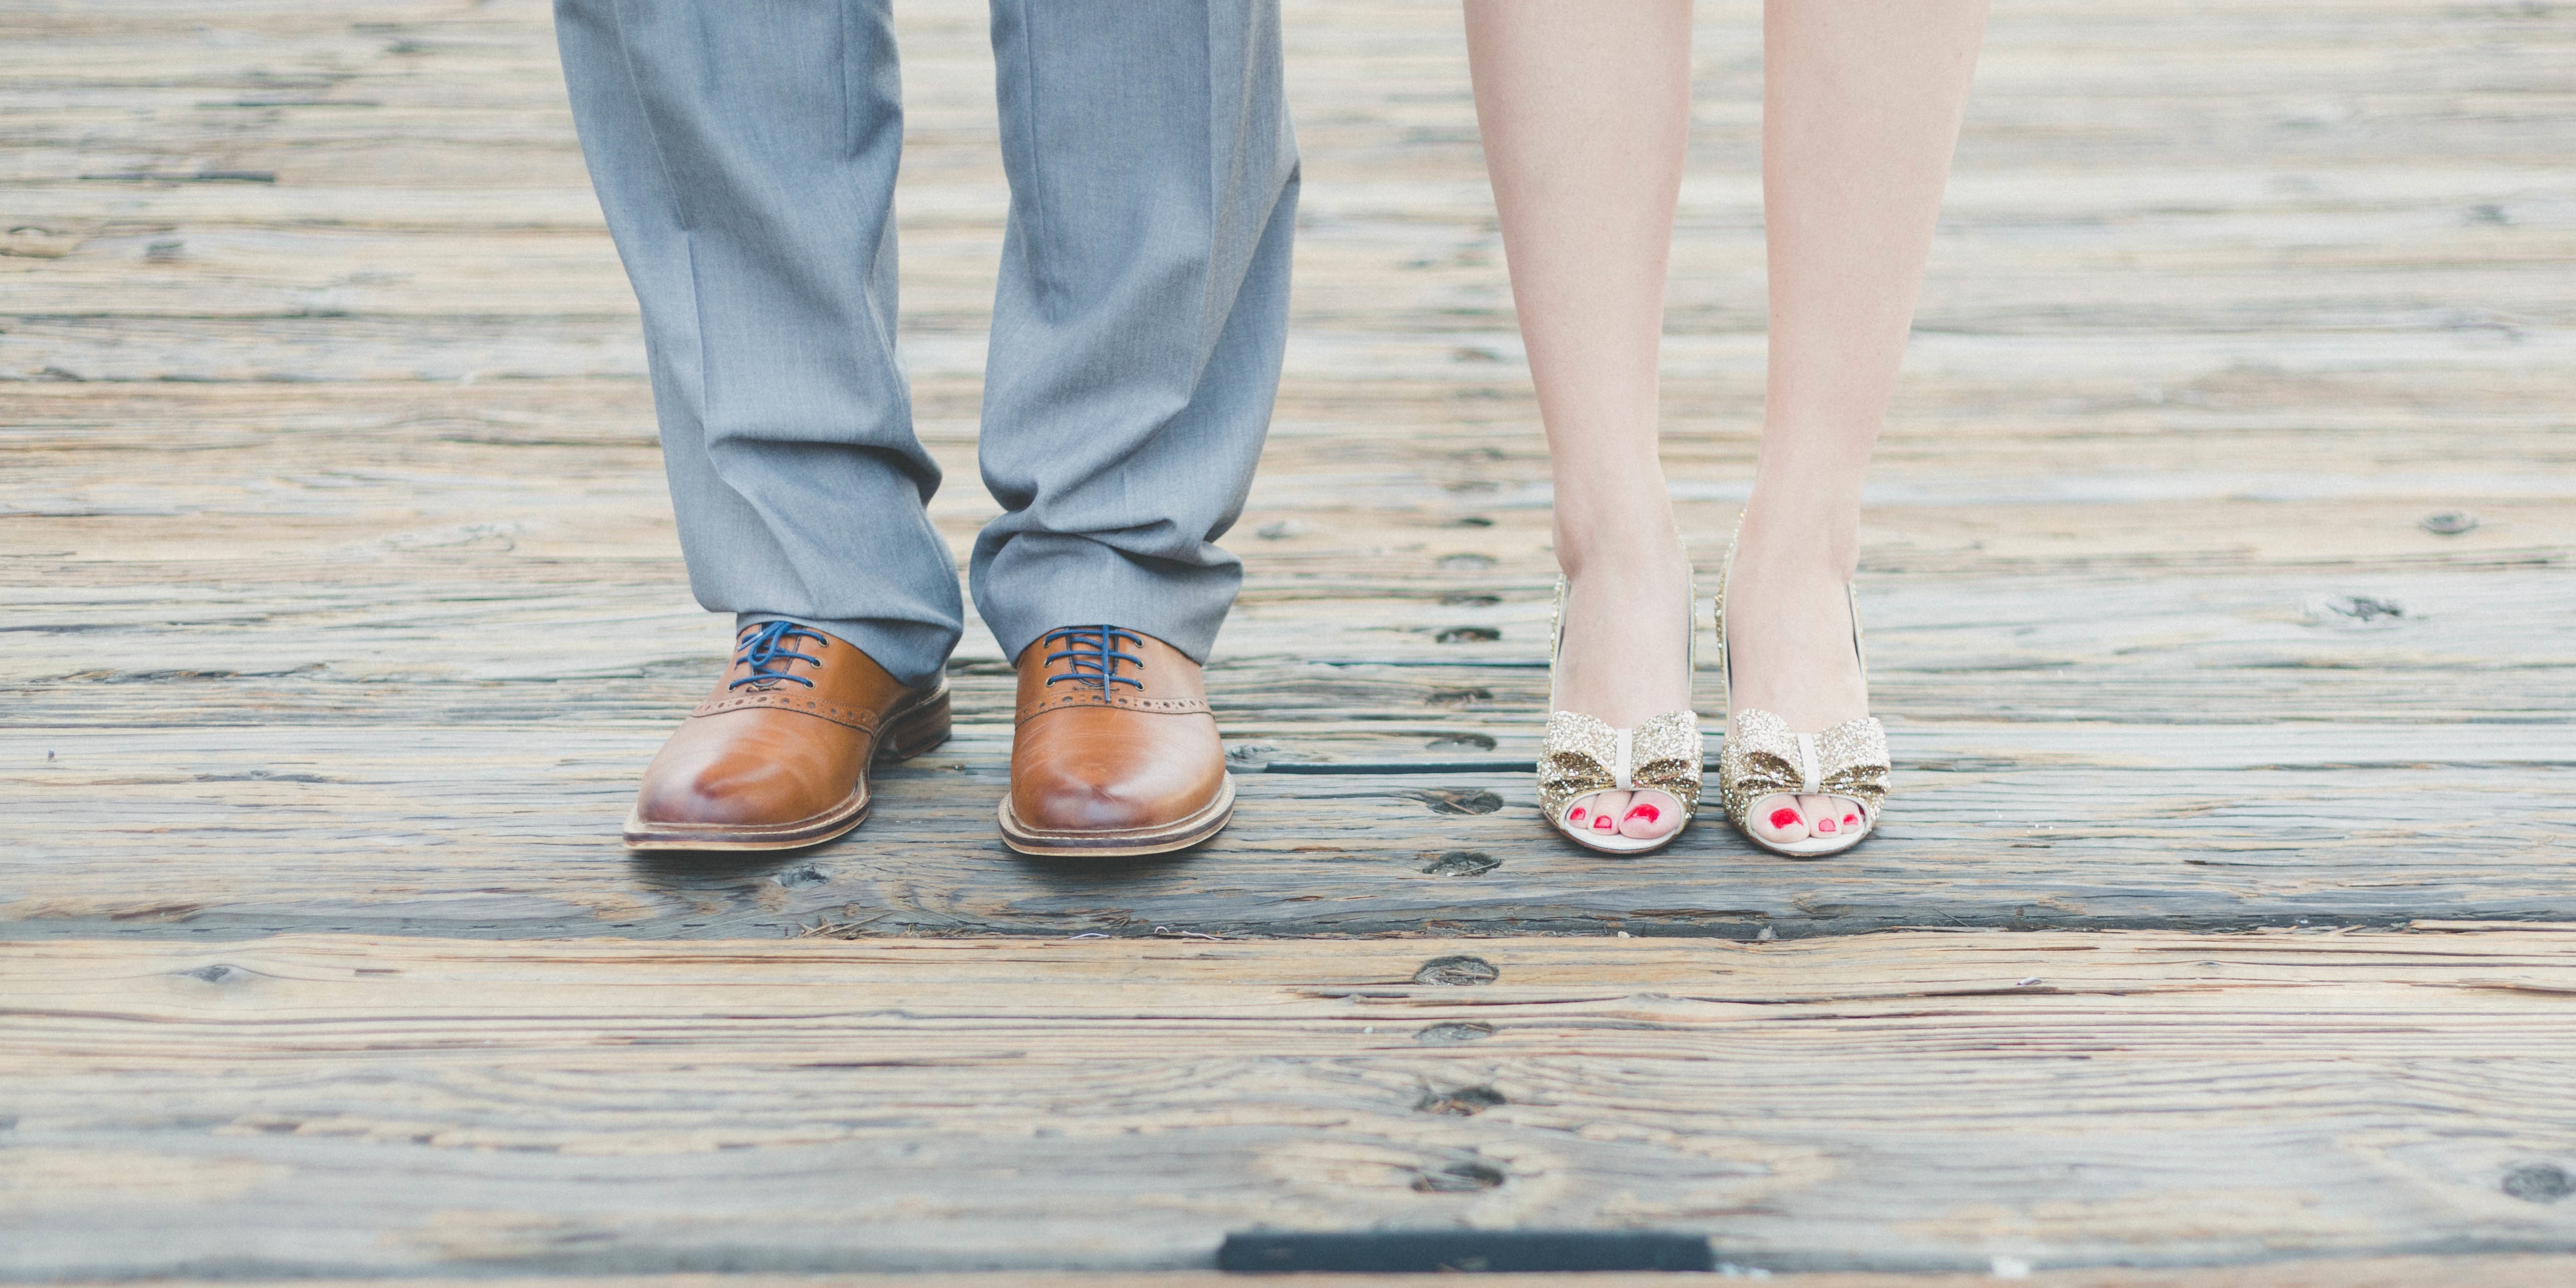
hand, man, shoe, boardwalk, woman, leather, plank, feet, male, female, leg, spring, couple, fashion, blue, holding hands, human body, barefoot, shoes, dress, sandals, boards, footwear, elegant, sense, human positions